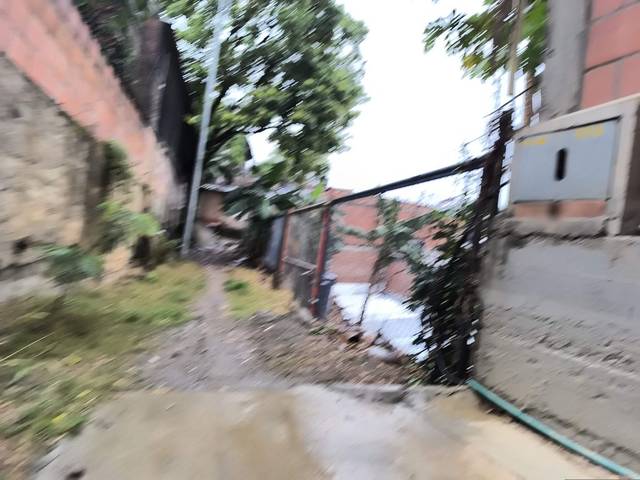
Region: Colombia
Coordinates: 3.474, -76.556